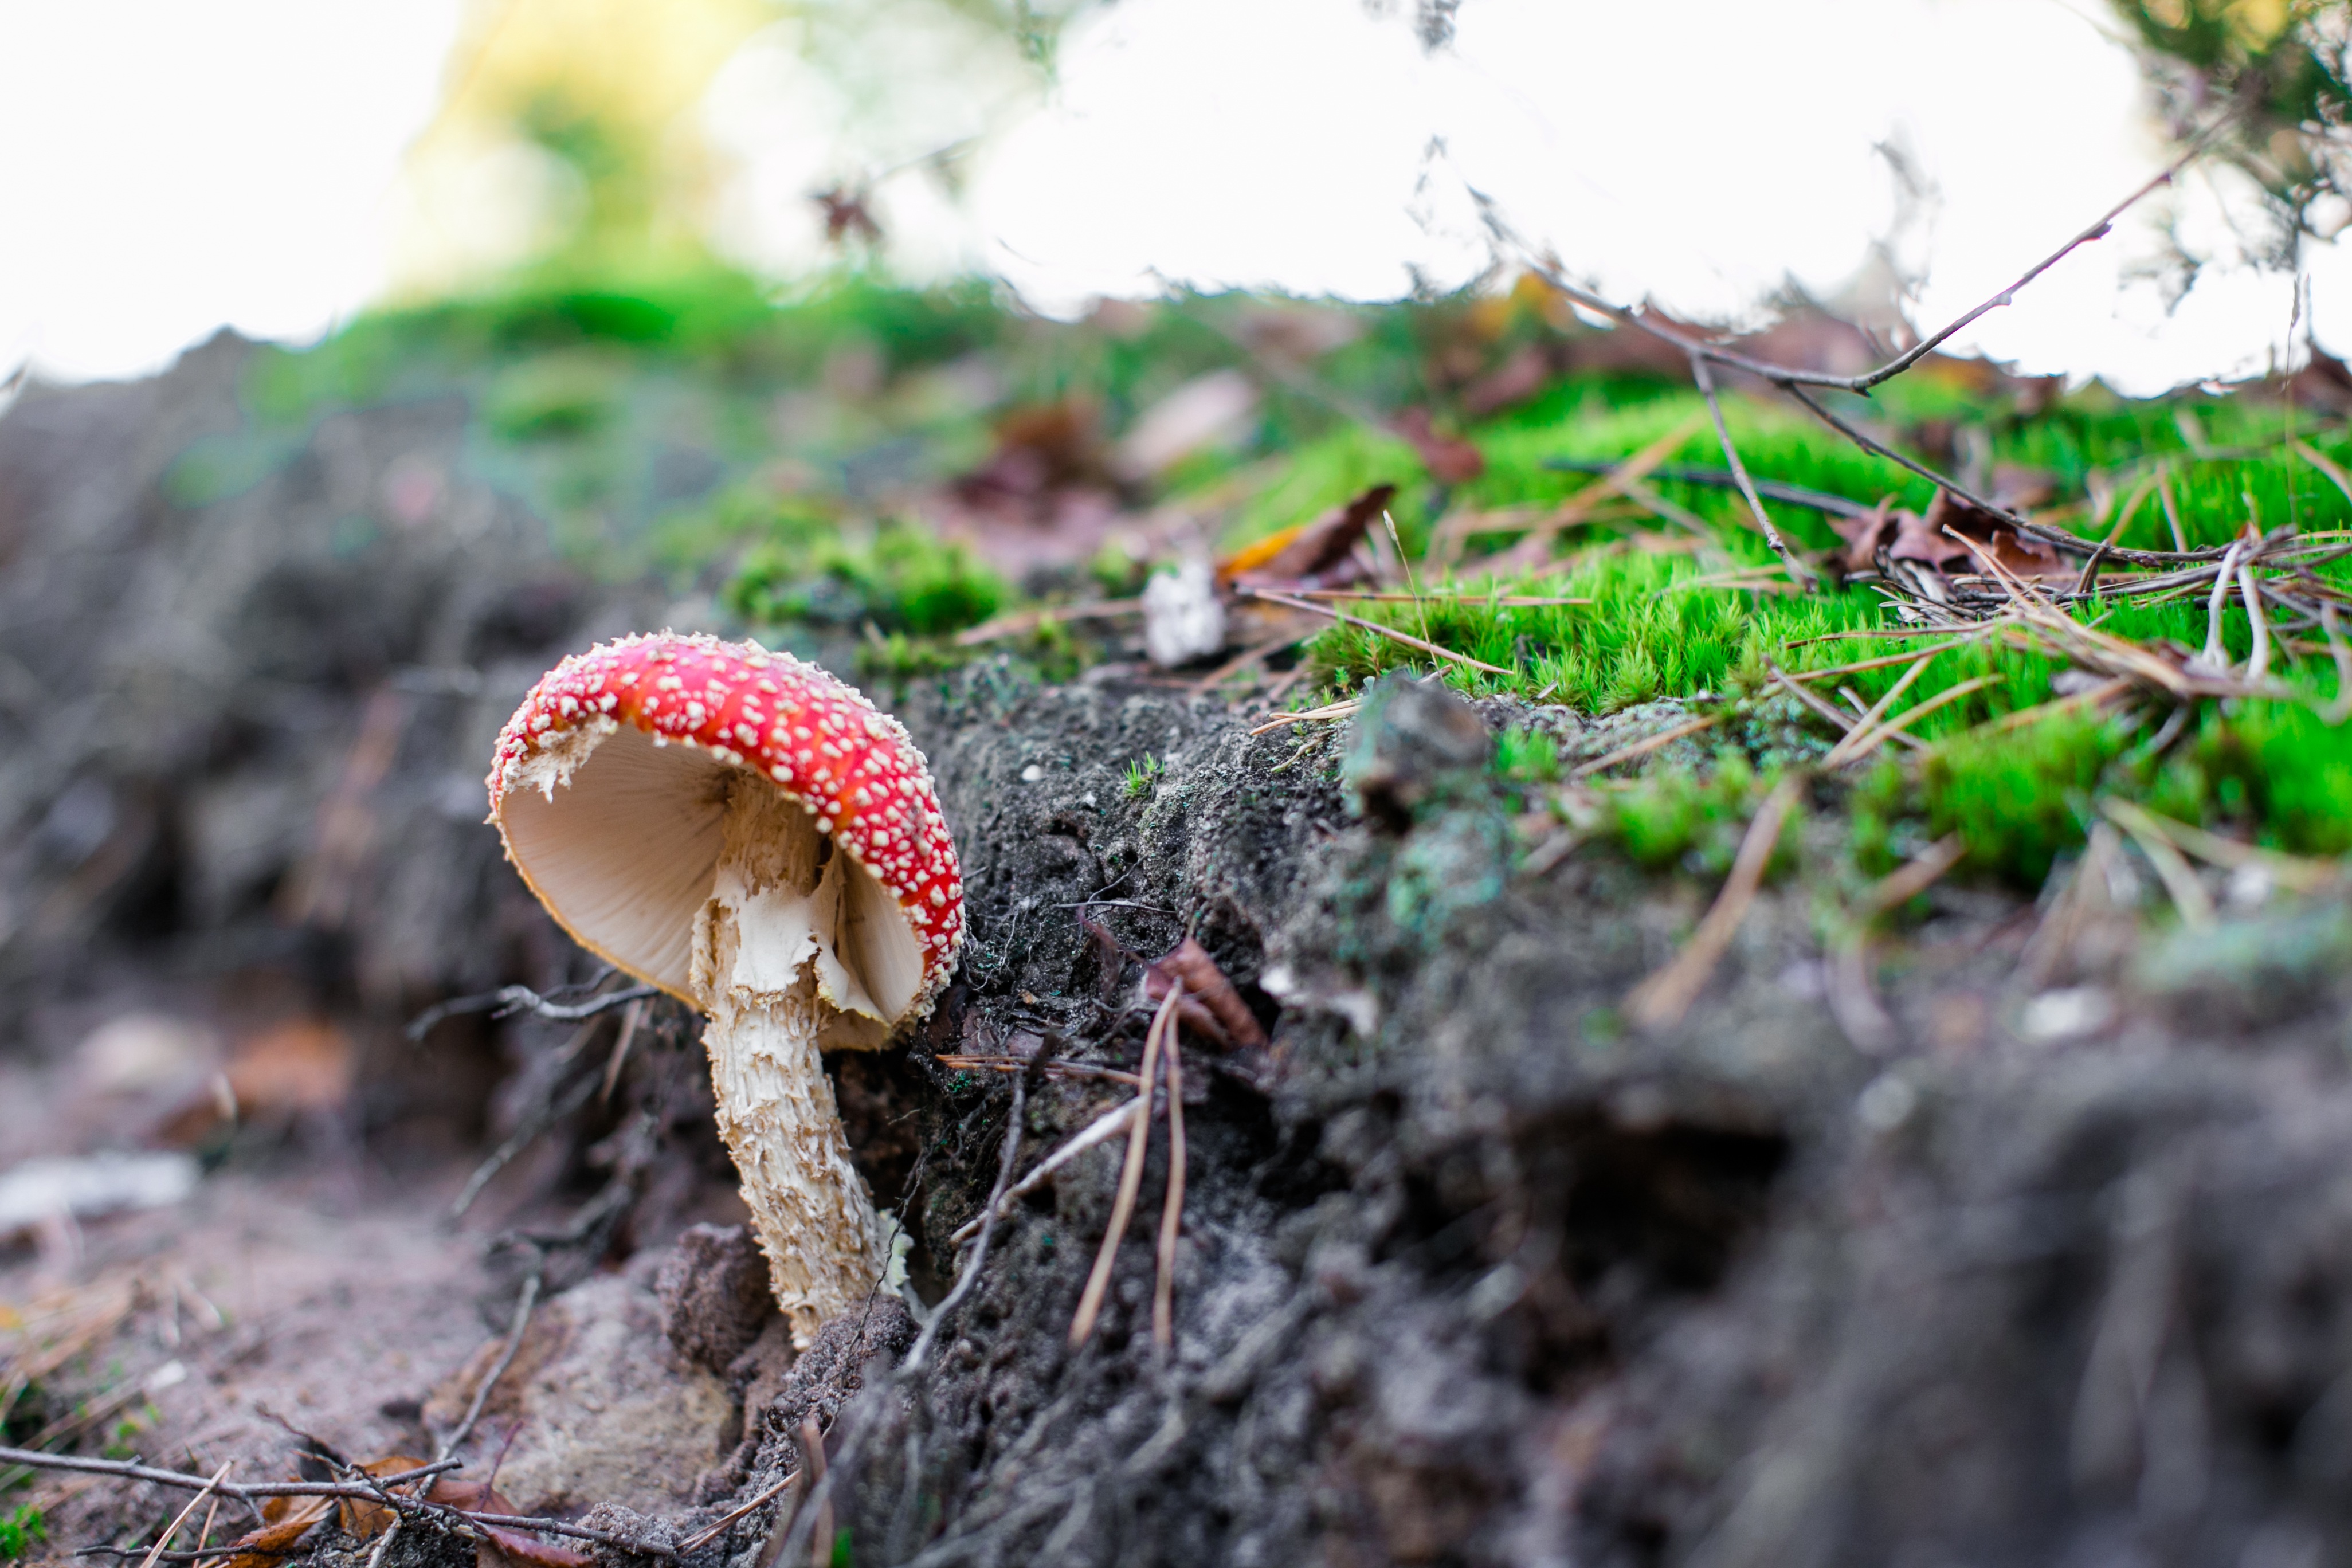
nature, forest, path, plant, hiking, field, leaf, fall, flower, foam, green, autumn, soil, botany, mushroom, flora, fauna, fungus, vegetation, wallpaper, woodland, macro photography, under wood, fontainebleau